North Macedonia national football team

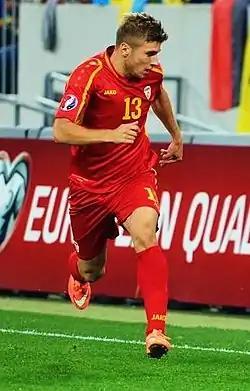
Stefan Ristovski

For the UEFA Euro 2020 qualifying, the newly-renamed North Macedonia were placed in Group G, along with Austria, Israel, Latvia, Poland, and Slovenia. North Macedonia managed two first impressive results with a 1–1 away draw against Slovenia. Prior to the match, Macedonia defeated Latvia 3–1 at home. However, North Macedonia would soon fall 1–0 to Poland and 4–1 to Austria. Later, the North Macedonia recorded a 1–1 away draw against Israel, and a 2–1 home victory against Slovenia. North Macedonia lost 2–0 away against Poland, and 2–1 away against Austria, ending up in third place.